Maritime Silk Road

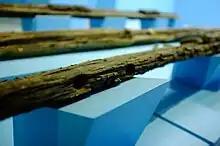
Planks from one of the Butuan ship burials from the Philippines, showing protruding lugs and holes where dowels were inserted in the distinctively Austronesian lashed-lug shipbuilding tradition

The Maritime Silk Route was disrupted by the colonial era in the 15th century, essentially being replaced with European trade routes. Shipbuilding of the formerly dominant Southeast Asian trading ships ("jong", the source of the English term "junk") declined until it ceased entirely by the 17th century. Although Chinese-built "chuán" survived until modern times. There was new demand for spices from Southeast Asia and textiles from India and China, but these were now linked with direct trade routes to the European market, instead of passing through regional ports.